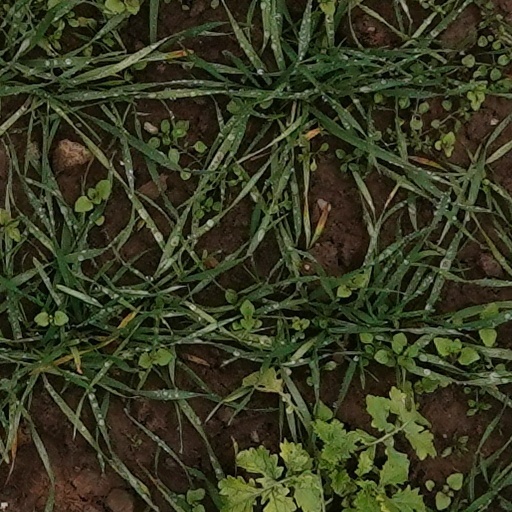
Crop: wheat